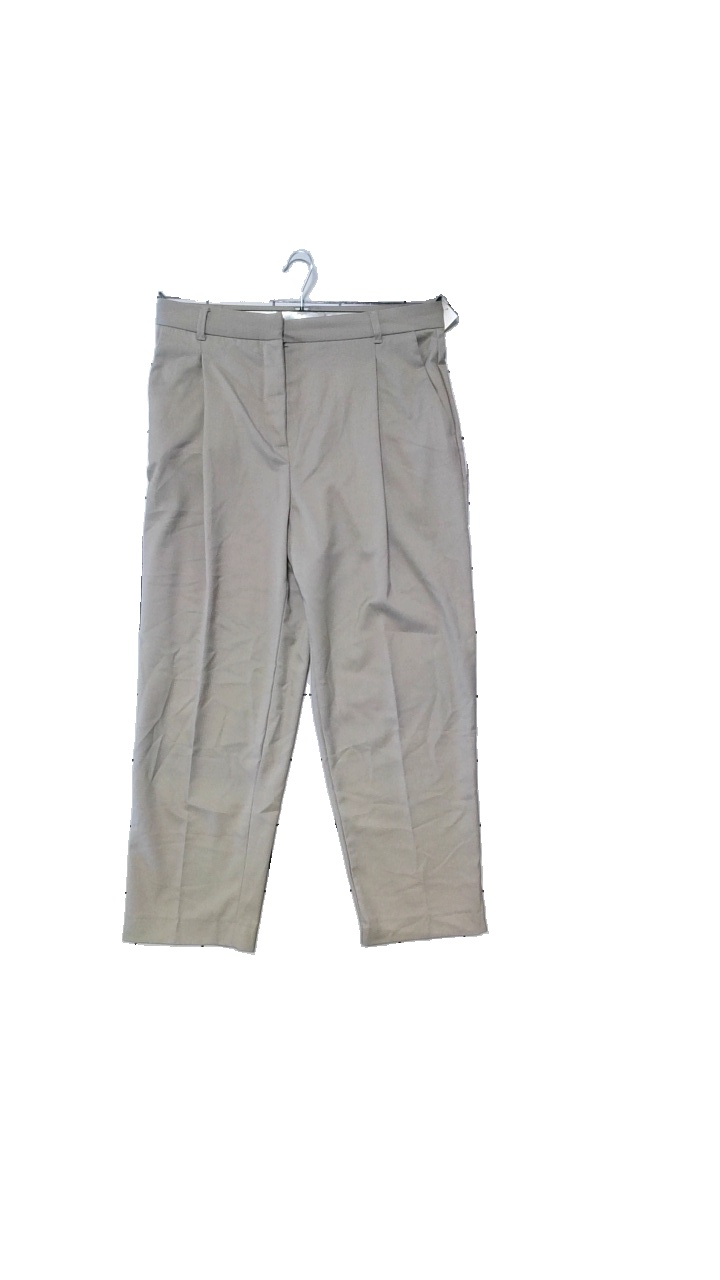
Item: Trousers (Ladies)
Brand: Weekday
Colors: Beige
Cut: Regular, Loose
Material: Shell: 54%polyester,34%viscose,2%elastane. Lining:100%cotton
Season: All
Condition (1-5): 4
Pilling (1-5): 4
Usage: Reuse
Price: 50-100